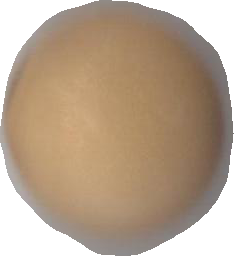
Variety: Grobogan